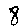
Label: 8